Dmitri Dyuzhev

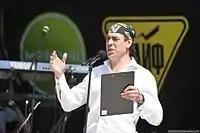
Hosting the Rock on the Volga festival in 2010

Was born on July 9, 1978, in Astrakhan, in the family of actor Petr Dyuzhev and Ludmila Dyuzheva. In 1995 he graduated the "School of Gifted Children" and entered the GITIS (Directing Department, acting group, workshop by Mark Zakharov). Dmitri played Donevan in "Boris Godunov". Rehearsals coincided with the shooting of the television series "Bayazet", in which Dyuzhev was invited for one of the main roles, but Dmitri declined to act in the series.